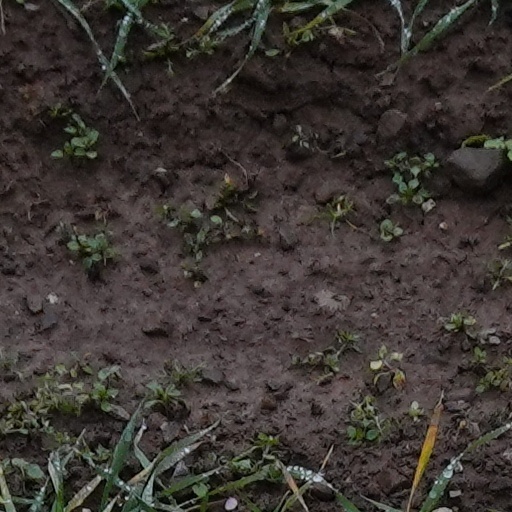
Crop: wheat